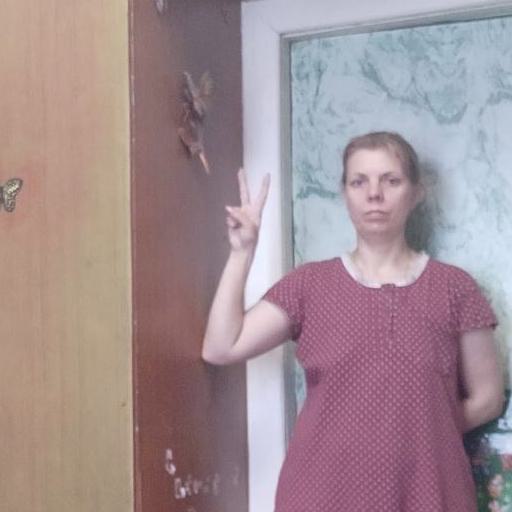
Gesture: peace